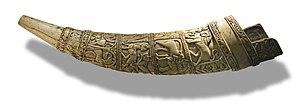
Le cor d'harmonie est un instrument à vent de la famille des cuivres. C'est la version moderne du cor à pistons inventé au XIXᵉ siècle sur la base du cor naturel.
L'olifant est un instrument de musique à vent de la famille des cuivres, bien qu'il ne soit pas généralement métallique.
Le Cor est l’un des plus célèbres poèmes d'Alfred de Vigny, publié en 1826 dans le recueil Poèmes antiques et modernes.